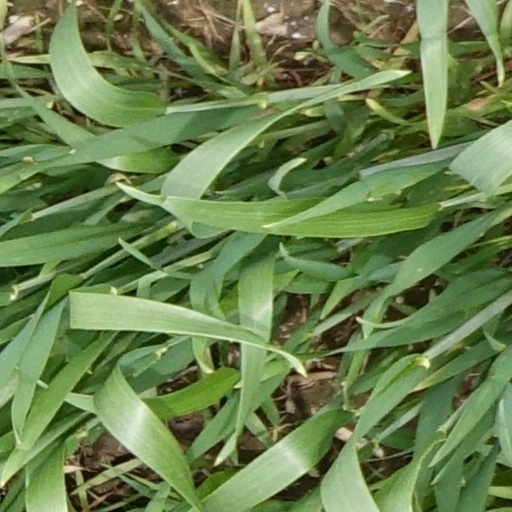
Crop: wheat